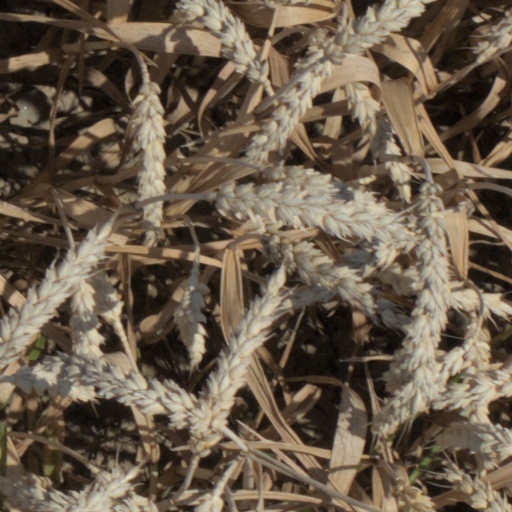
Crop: wheat